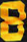
Number: 8